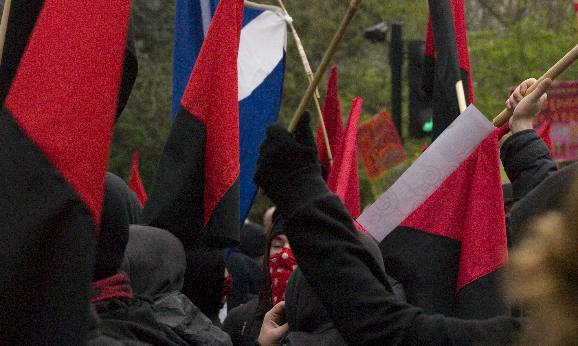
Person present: Yes